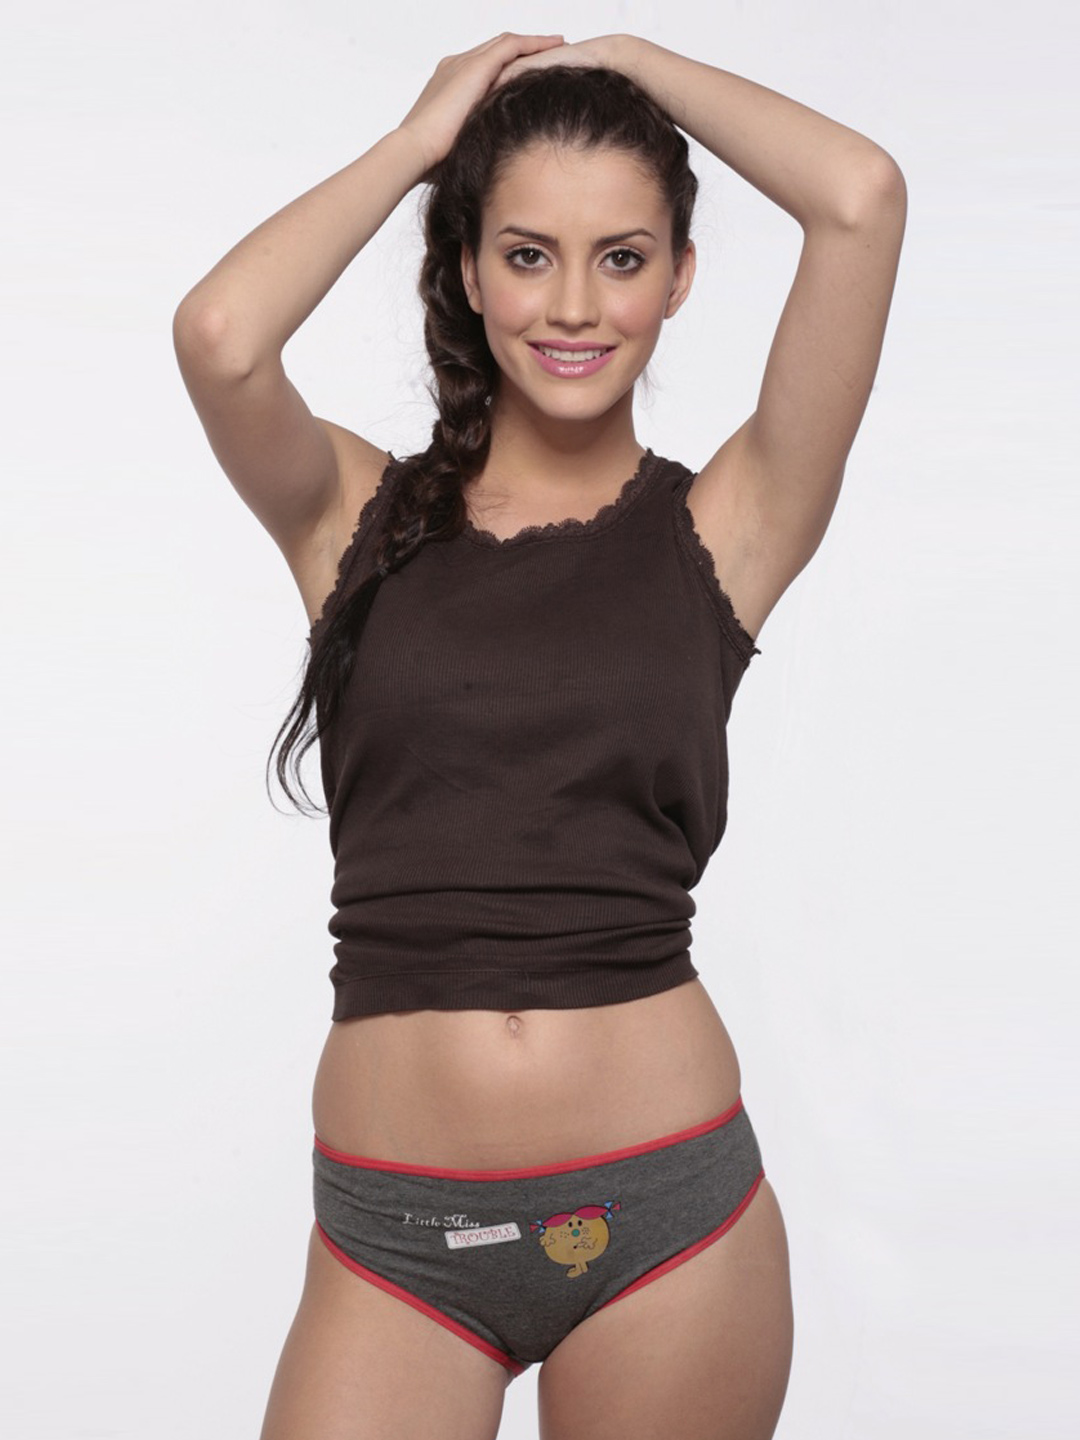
Little Miss Intimates Women Grey Brief
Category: Apparel / Innerwear / Briefs
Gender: Women
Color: Grey
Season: Summer 2012
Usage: Casual